Hsinchu County

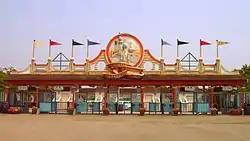
Leofoo Village Theme Park

Hsinchu County has one professional basketball team, the Hsinchu JKO Lioneers of the P. League+.